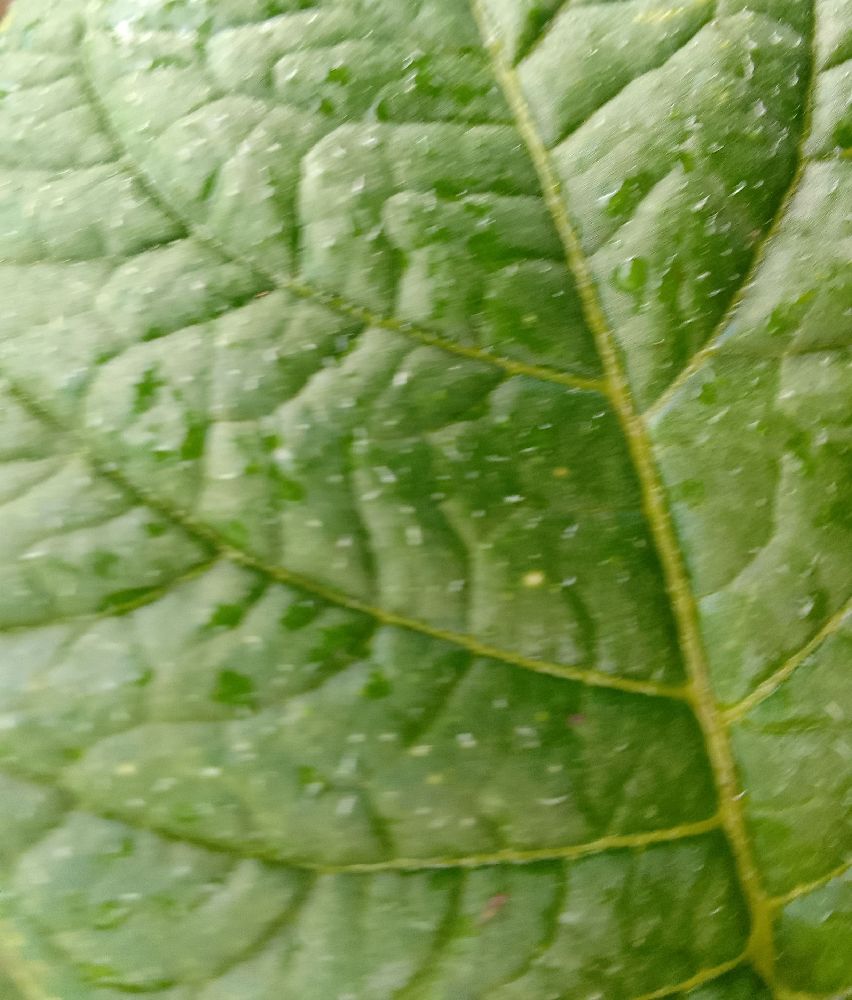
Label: Healthy